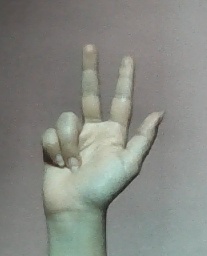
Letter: al